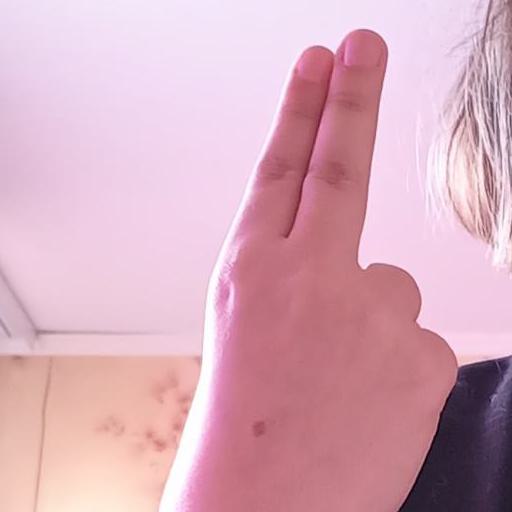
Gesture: two_up_inverted